Harem

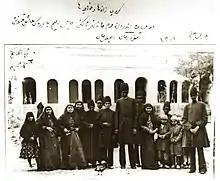
King-wives and eunuchs

The administration of the royal harem constituted an independent branch of the court, staffed mainly by eunuchs. These were initially black eunuchs, but white eunuchs from Georgia also began to be employed from the time of Abbas I.